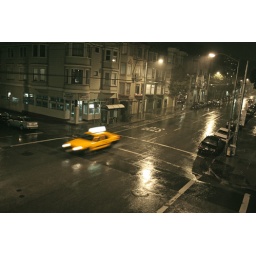
Taken from my bedroom window in the Lower Haight.